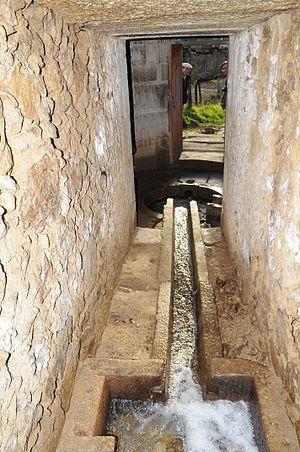
Sept Sources, Braga, Portugal Português: Sete Fontes, Braga, Portugal
Les Sept Sources sont un système complexe de collecte, d'approvisionnement et de distribution des eaux de la ville de Braga.
Cet article recense les monuments nationaux du district de Braga, au Portugal.